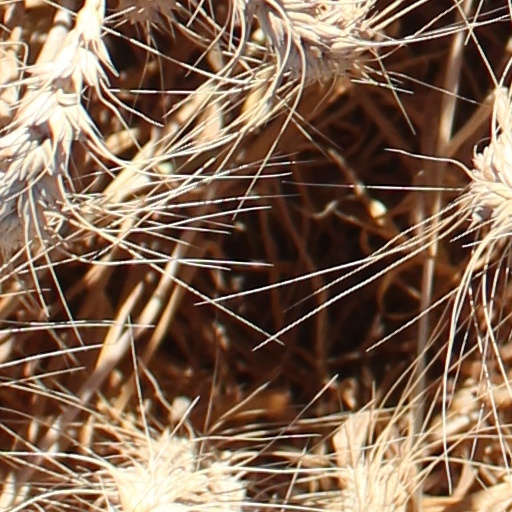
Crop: wheat